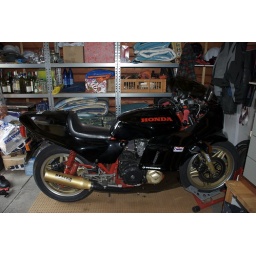
The bike in his house